Malta in the Eurovision Song Contest 2017

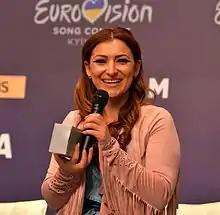
Claudia Faniello during a press meet and greet

The Eurovision Song Contest 2017 took place at the International Exhibition Centre in Kyiv, Ukraine and consisted of two semi-finals on 9 and 11 May, and the final of 13 May 2017. According to Eurovision rules, all nations with the exceptions of the host country and the "Big Five" (France, Germany, Italy, Spain and the United Kingdom) are required to qualify from one of two semi-finals in order to compete for the final; the top ten countries from each semi-final progress to the final. The European Broadcasting Union (EBU) split up the competing countries into six different pots based on voting patterns from previous contests, with countries with favourable voting histories put into the same pot. On 31 January 2017, an allocation draw was held which placed each country into one of the two semi-finals, as well as which half of the show they would perform in. Malta was placed into the first semi-final, to be held on 11 May 2017, and was scheduled to perform in the first half of the show.